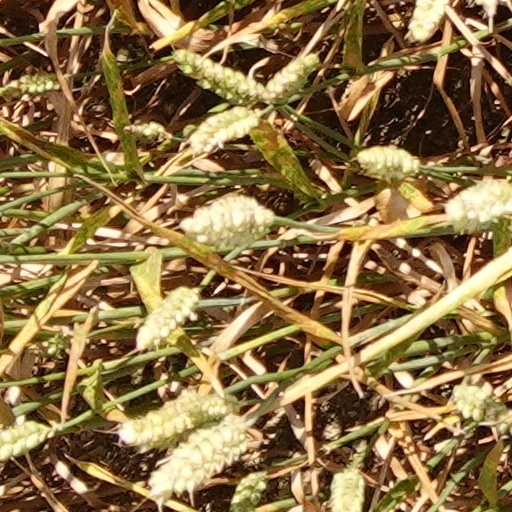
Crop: wheat